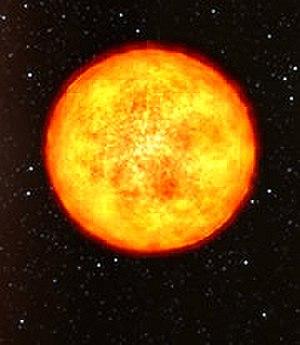
HE 1523-0901 est une étoile de magnitude 11 située dans la Balance qui a été étudiée en 2007 par Anna Frebel et son équipe.